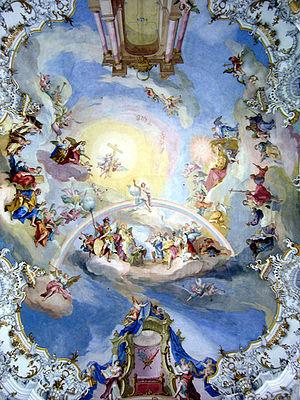
L'église de pèlerinage de Wies est une des plus belles églises de style rococo dans le monde.
Johann Baptist Zimmermann, né le 3 janvier 1680 à Gaispoint, près de Wessobrun, en Bavière et mort le 2 mars 1758 à Munich, est un peintre et stucateur bavarois de style baroque et rococo.